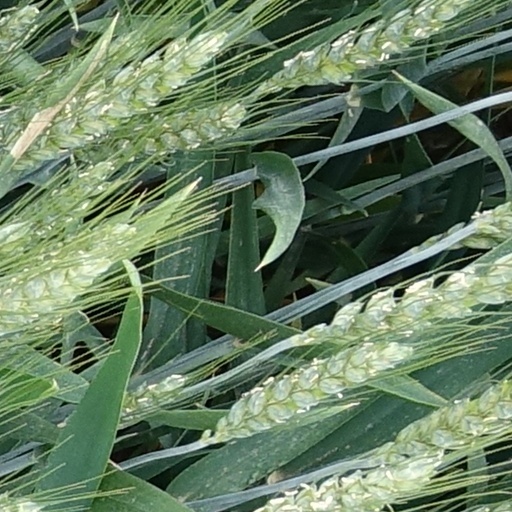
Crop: wheat